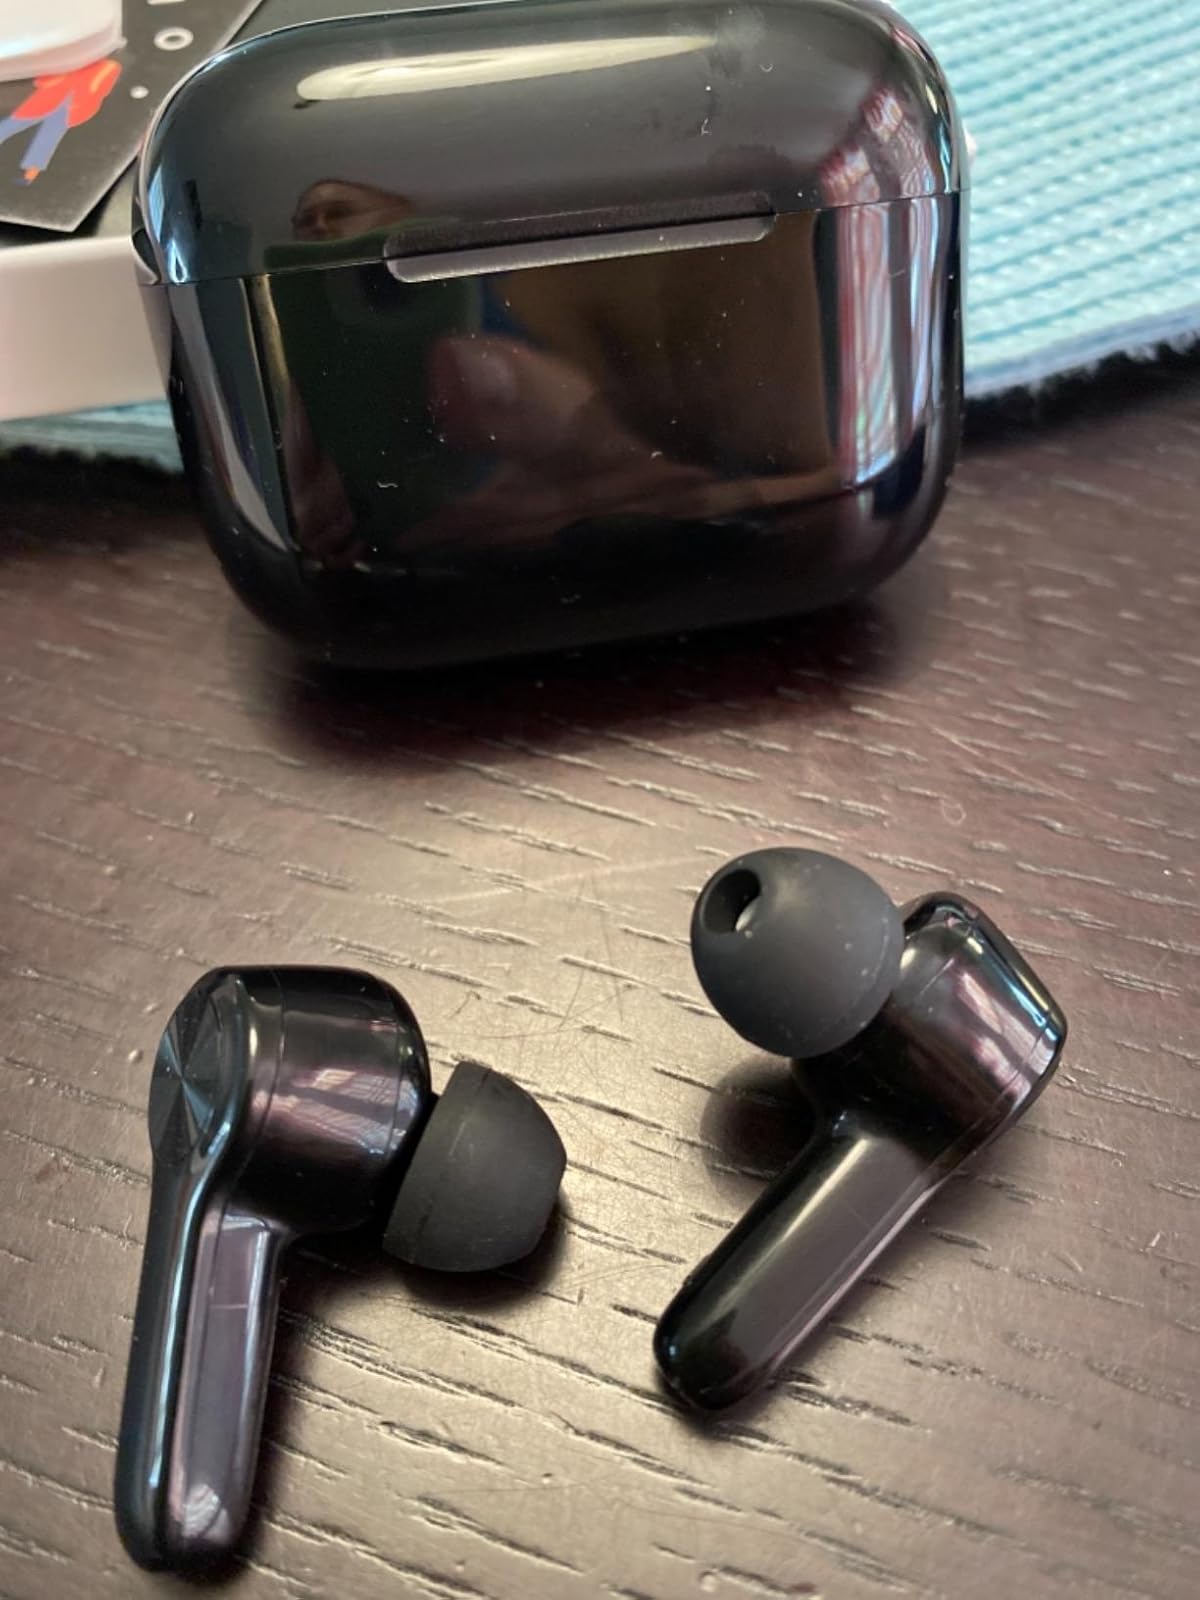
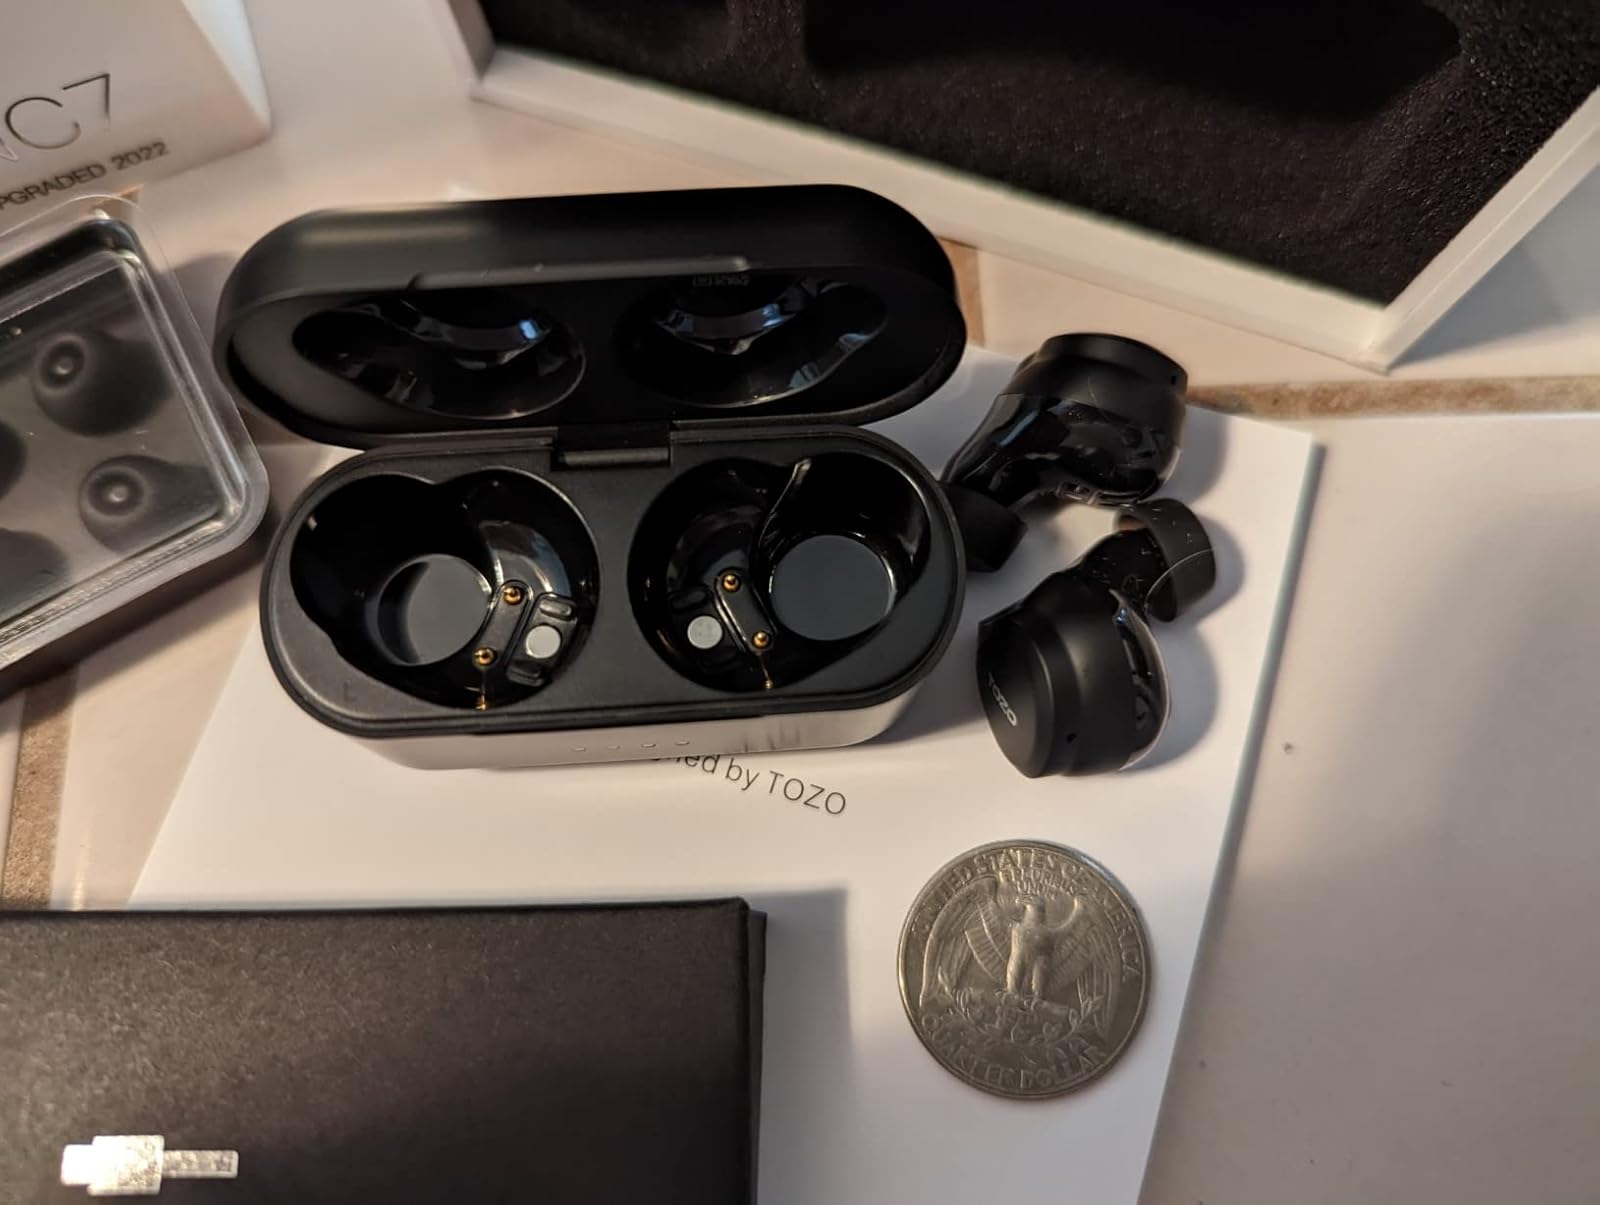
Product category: earbuds
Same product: no